Dainzú

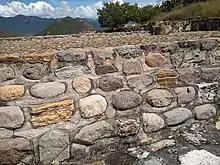
Stone steps at Dainzu - upper platform steps with a mixture of stones including ones with crystals

The stone used for construction at Dainzú is mainly from river cobbles formed from volcanic rock such as basalt.